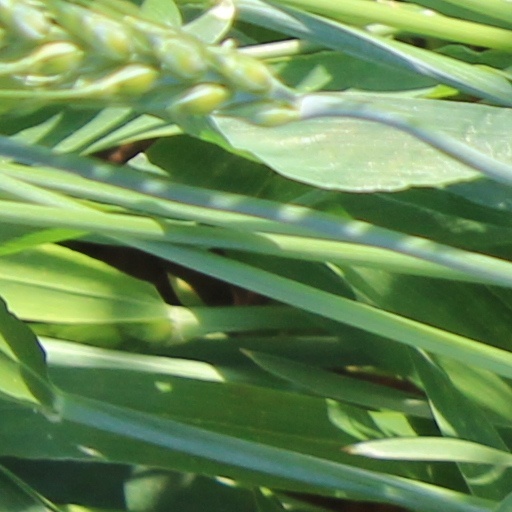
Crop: wheat